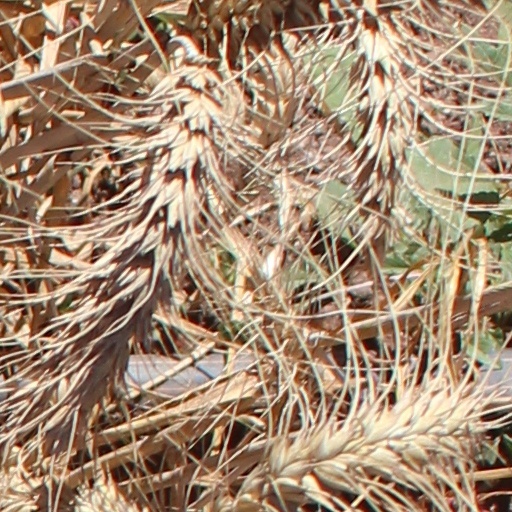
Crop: wheat